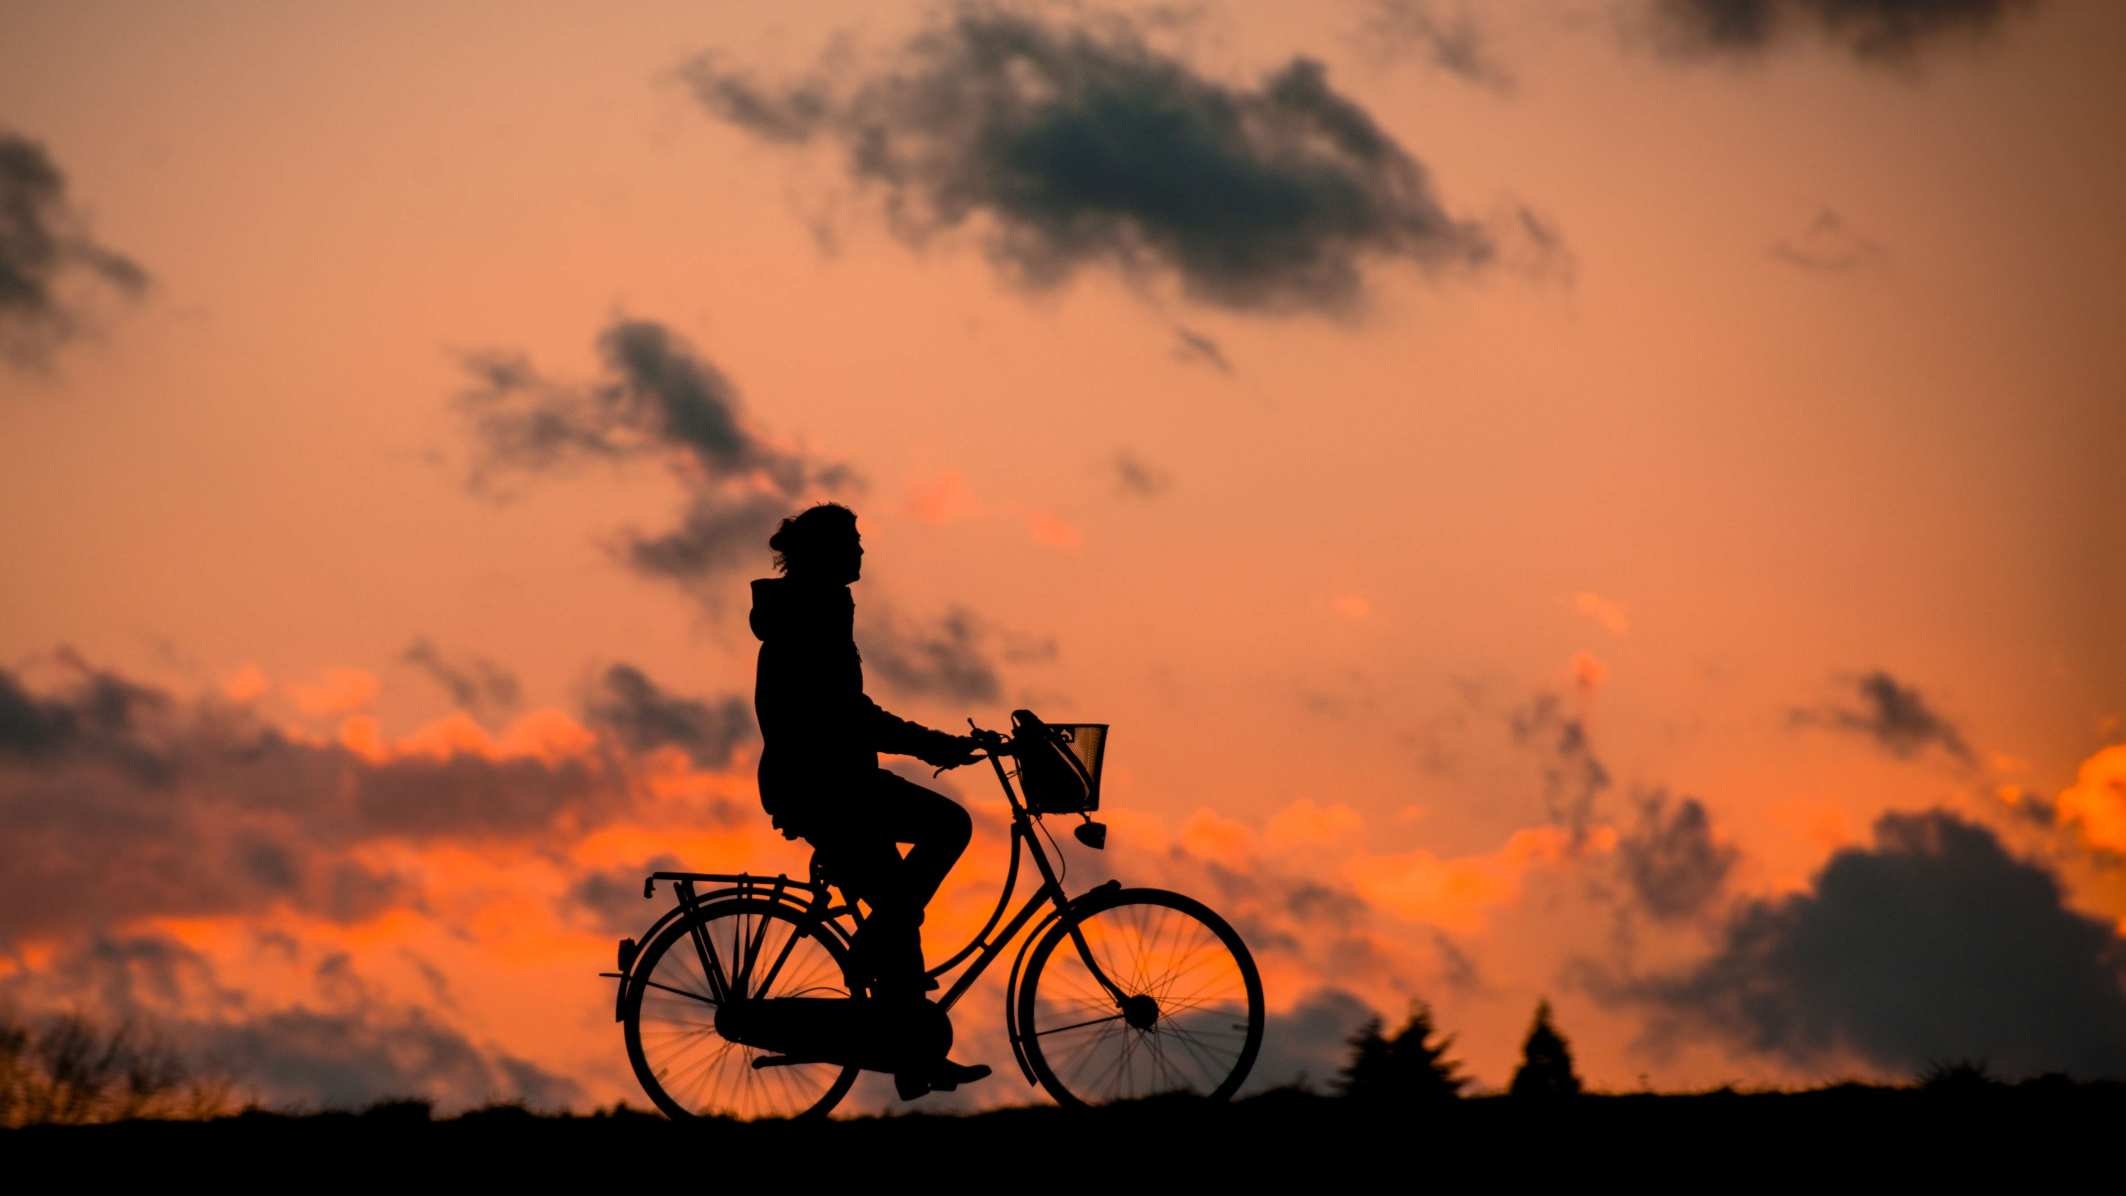
silhouette, cloud, sky, sun, woman, sunrise, sunset, morning, bike, dawn, dusk, evening, healthy, fitness, sporty, bless you